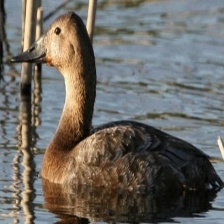
Species: CANVASBACK
Scientific name: AYTHYA VALISINERIA
ImageNet parent category: drake